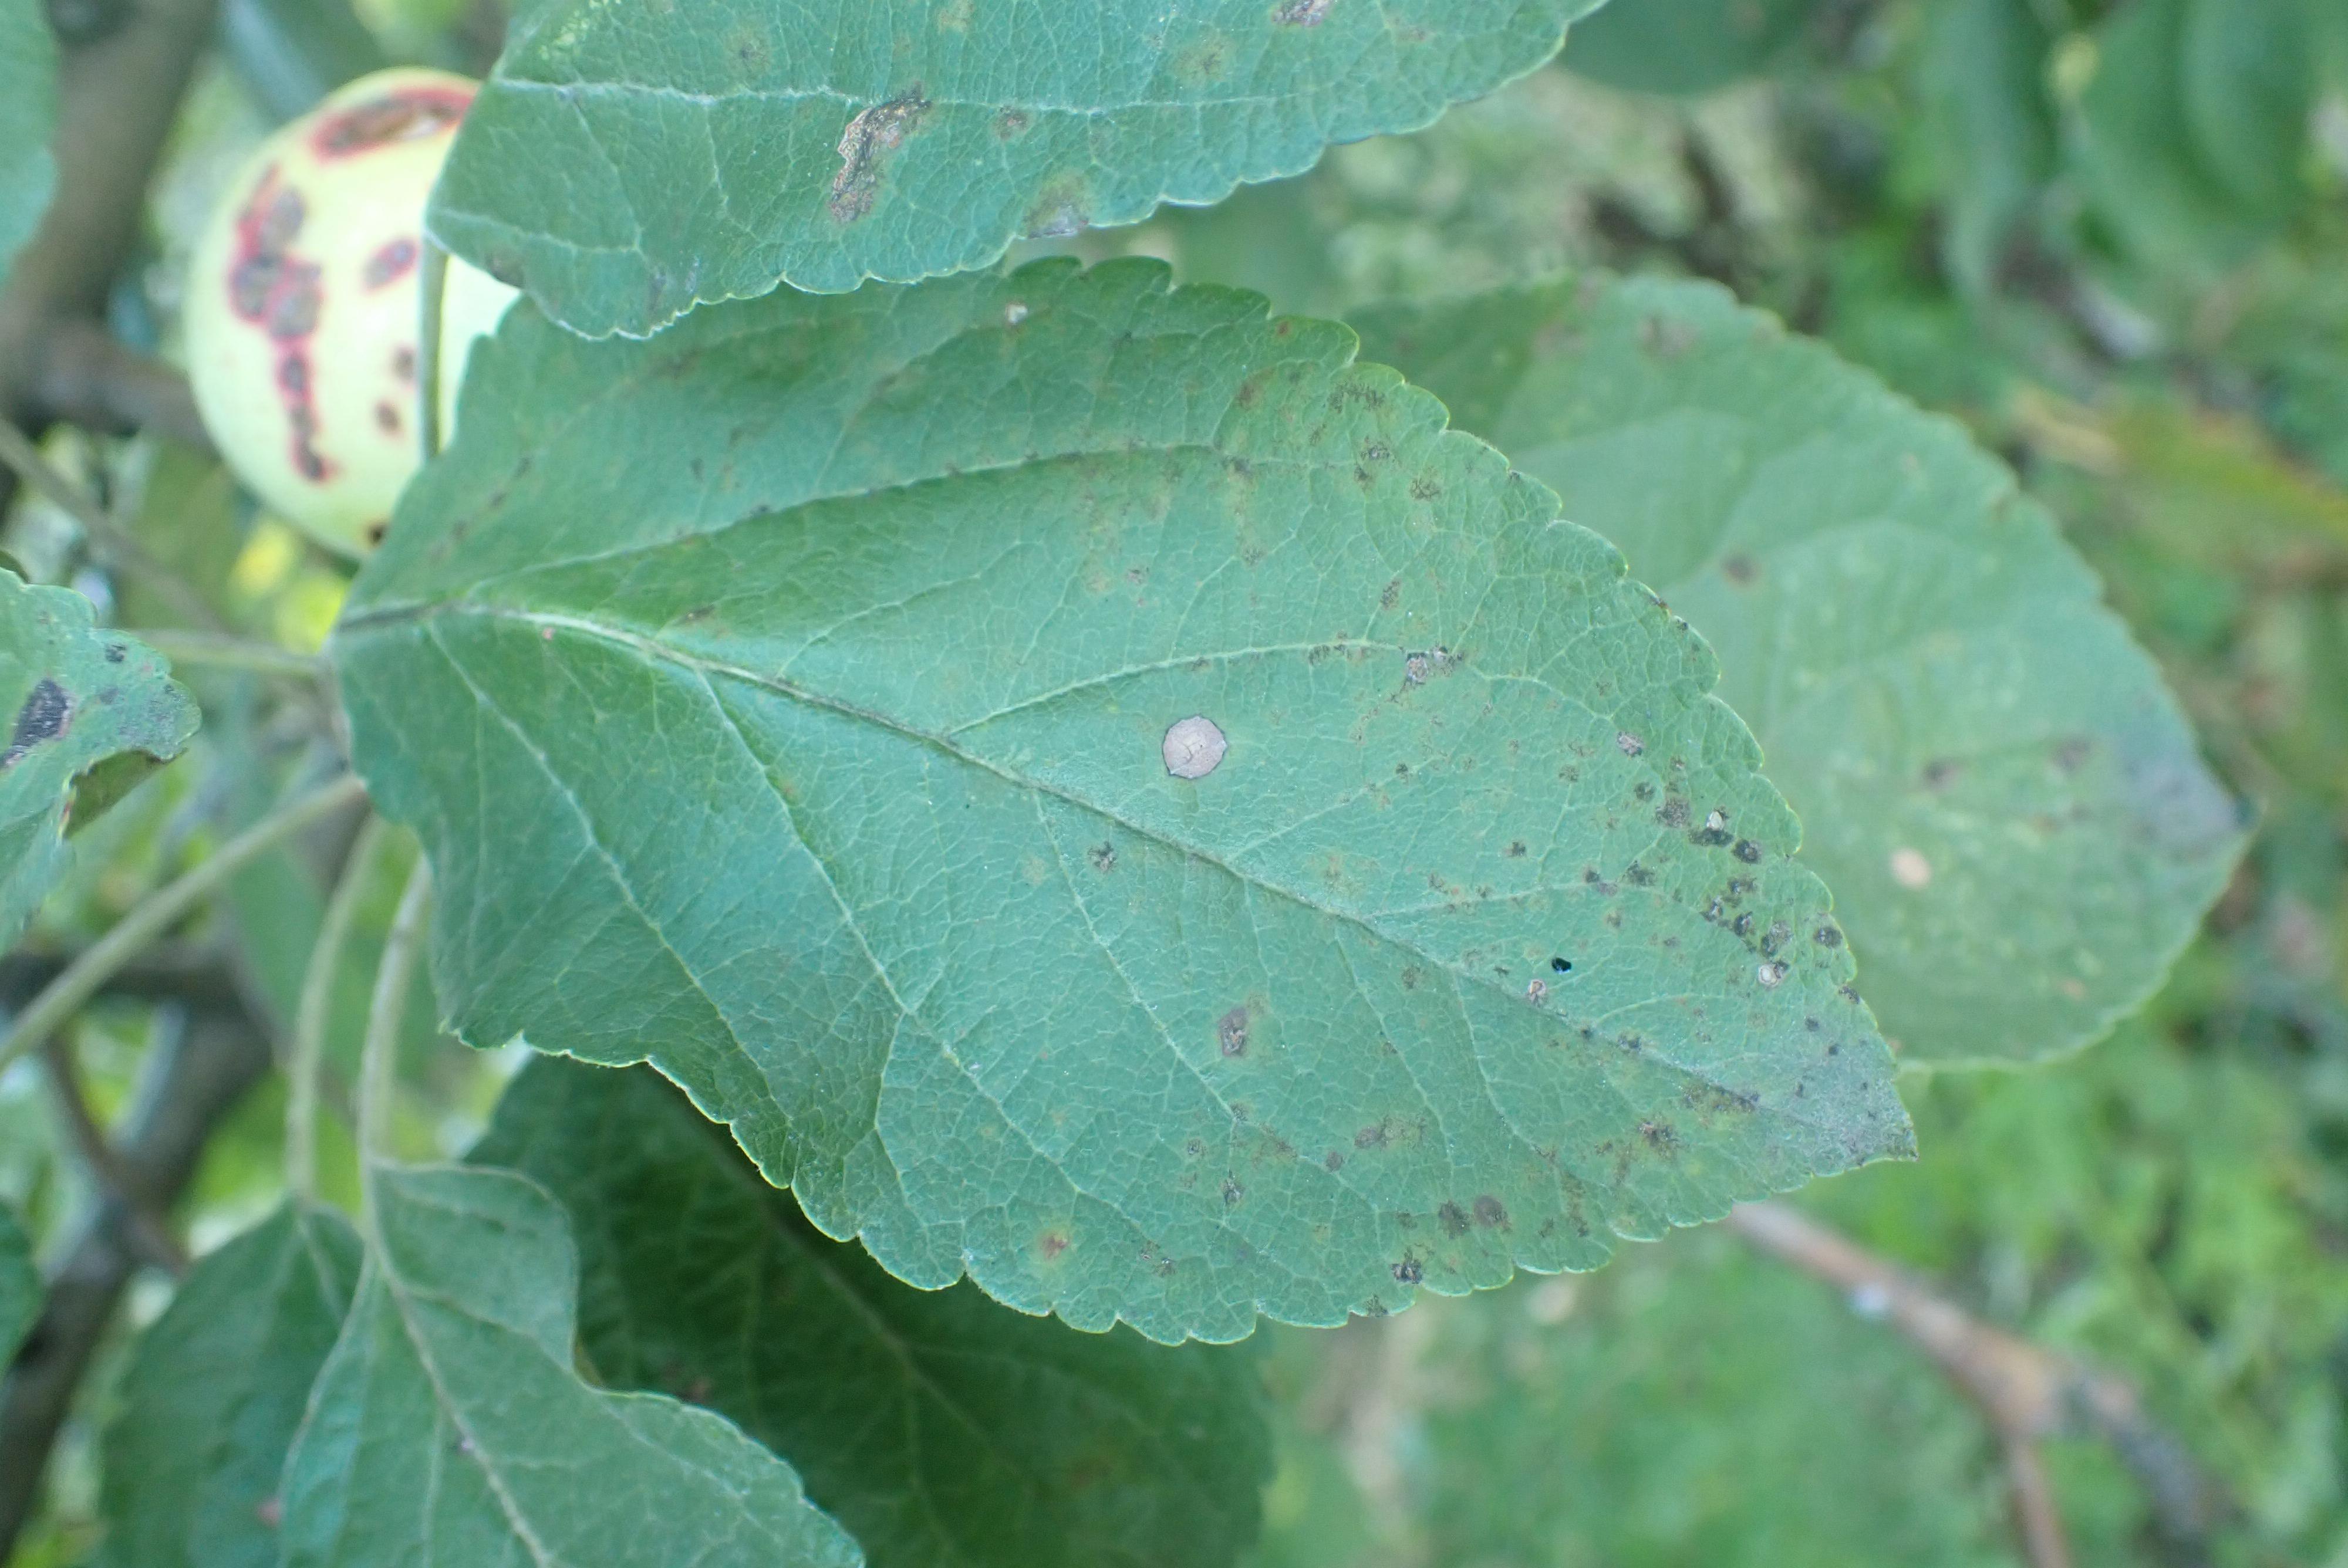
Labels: scab, frog_eye_leaf_spot